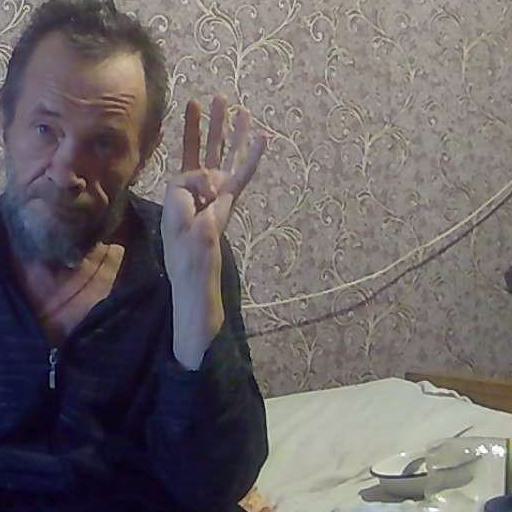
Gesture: four